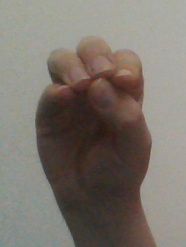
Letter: ha